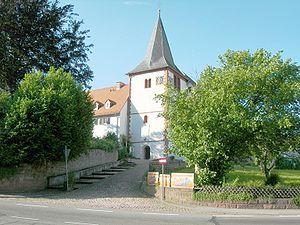
Höchst im Odenwald est une municipalité allemande située dans le land de la Hesse et l'arrondissement de l'Odenwald.